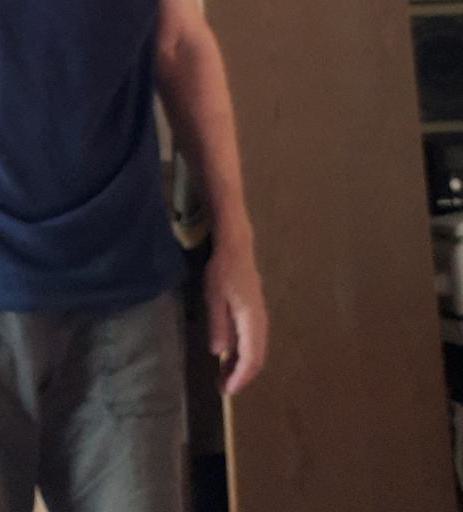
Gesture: no_gesture